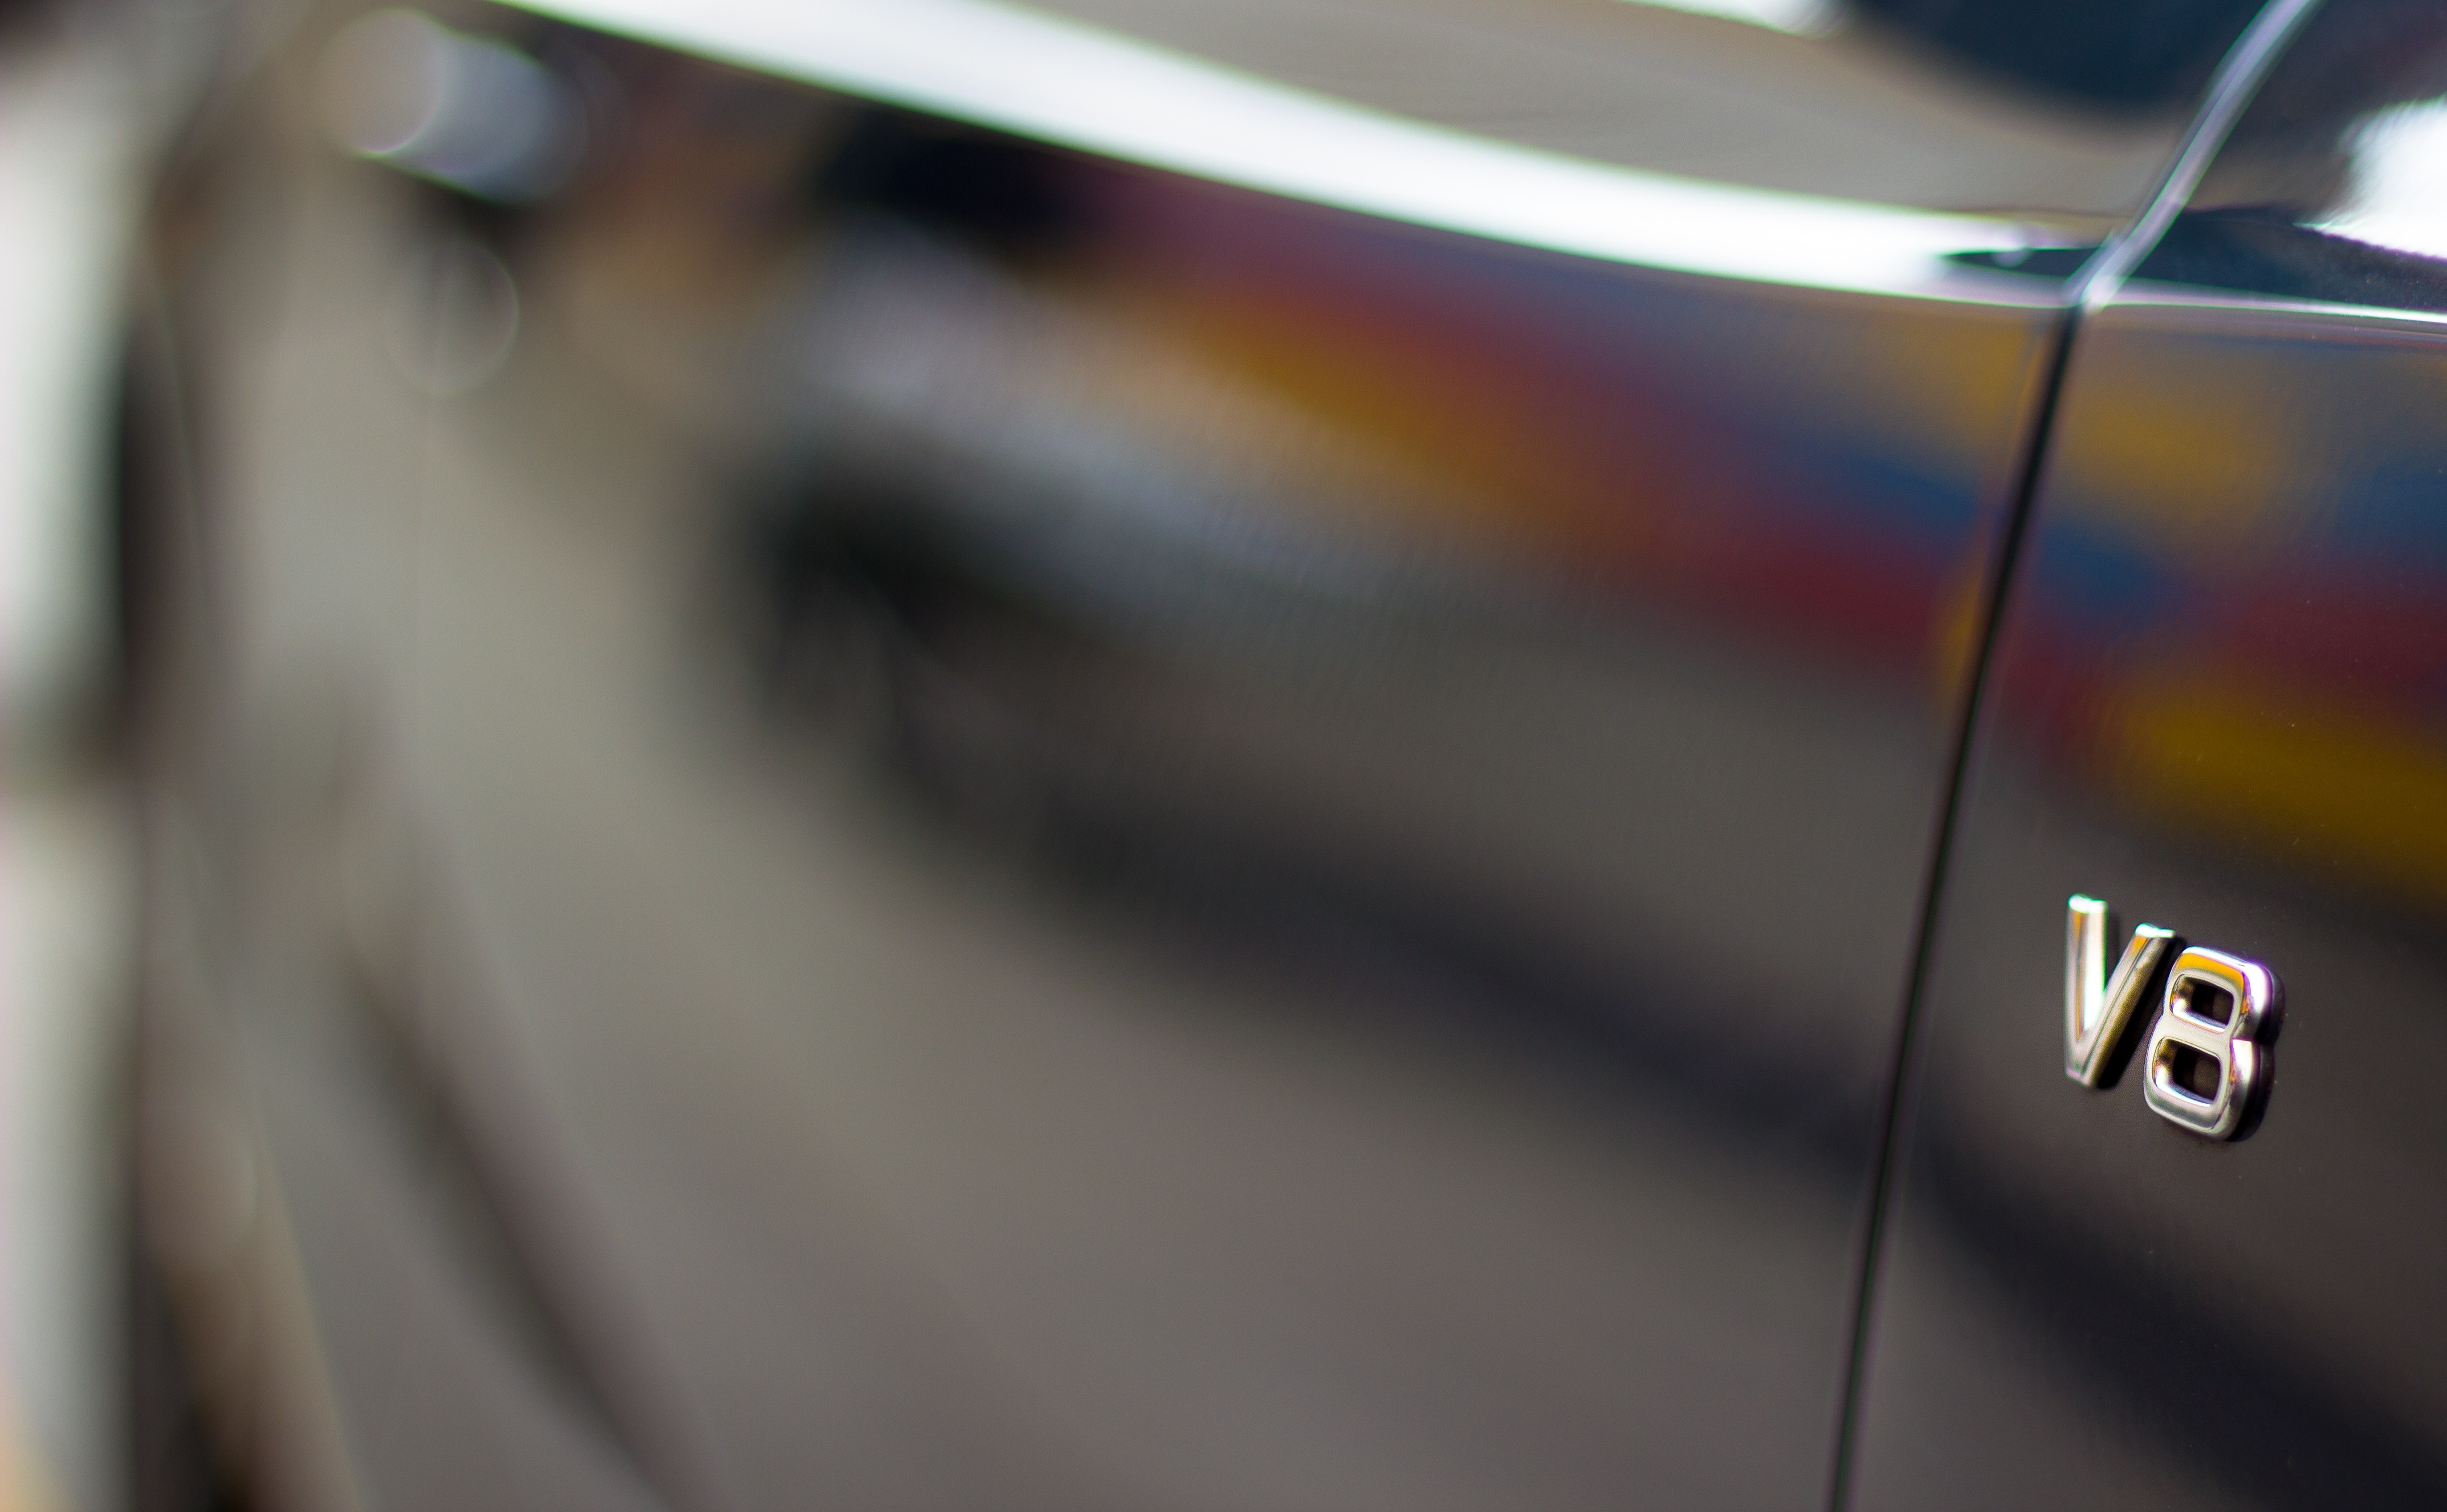
light, car, glass, driving, vehicle, color, gadget, close up, eye, glasses, vision care